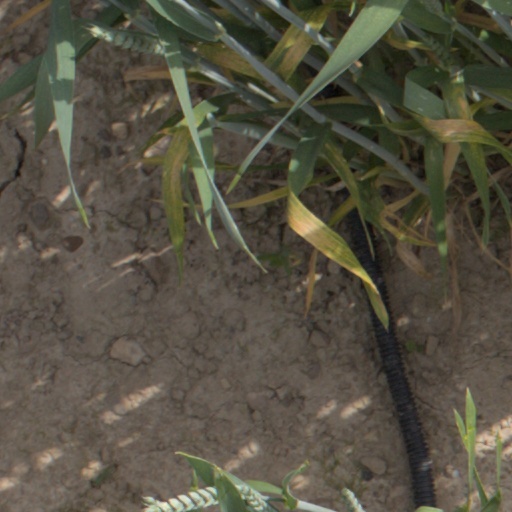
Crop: wheat